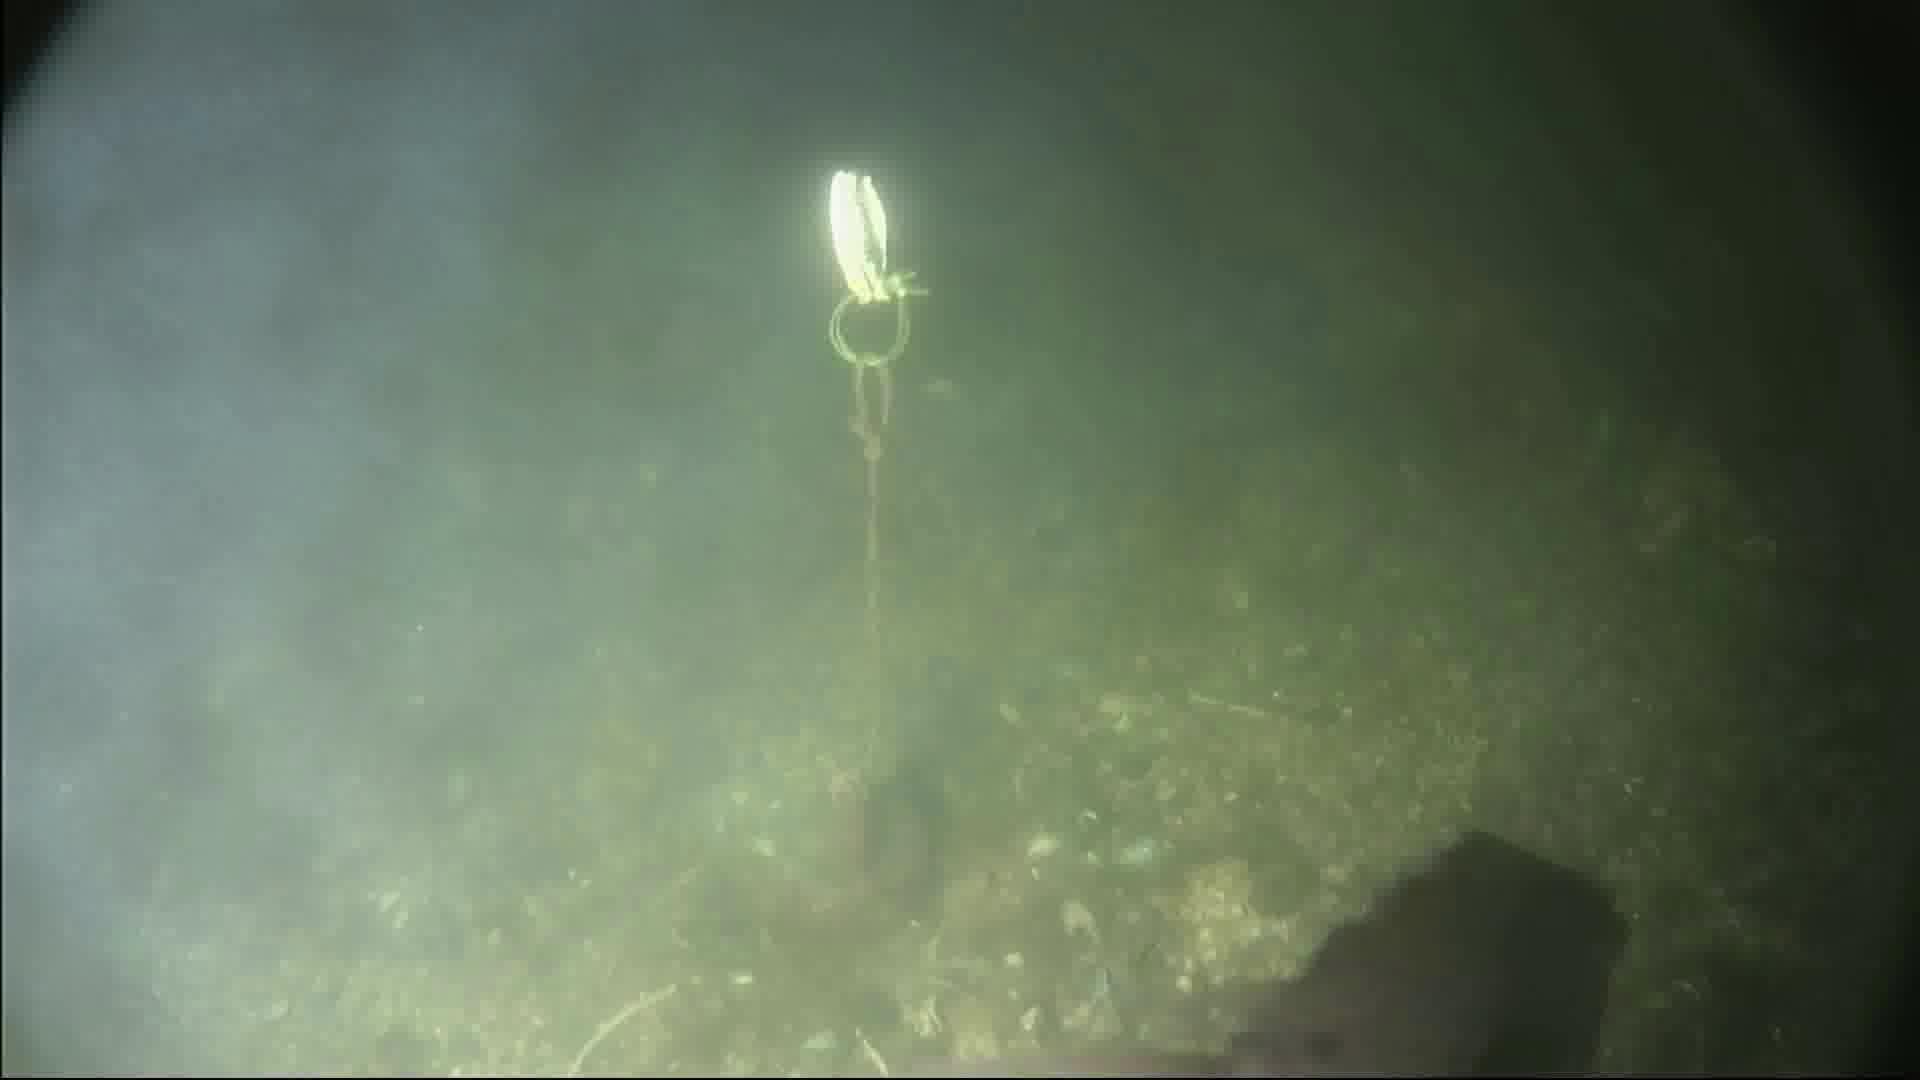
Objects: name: fish
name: crab